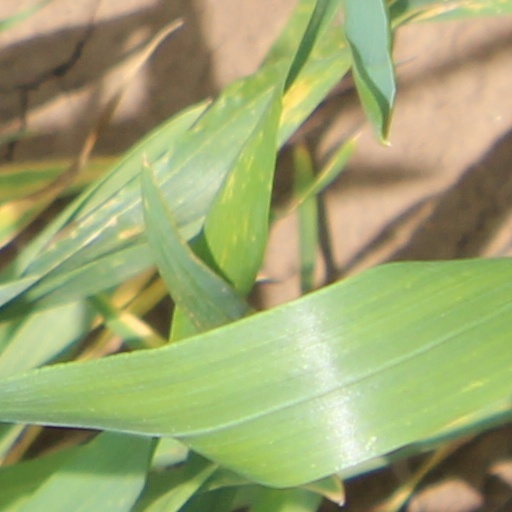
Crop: wheat